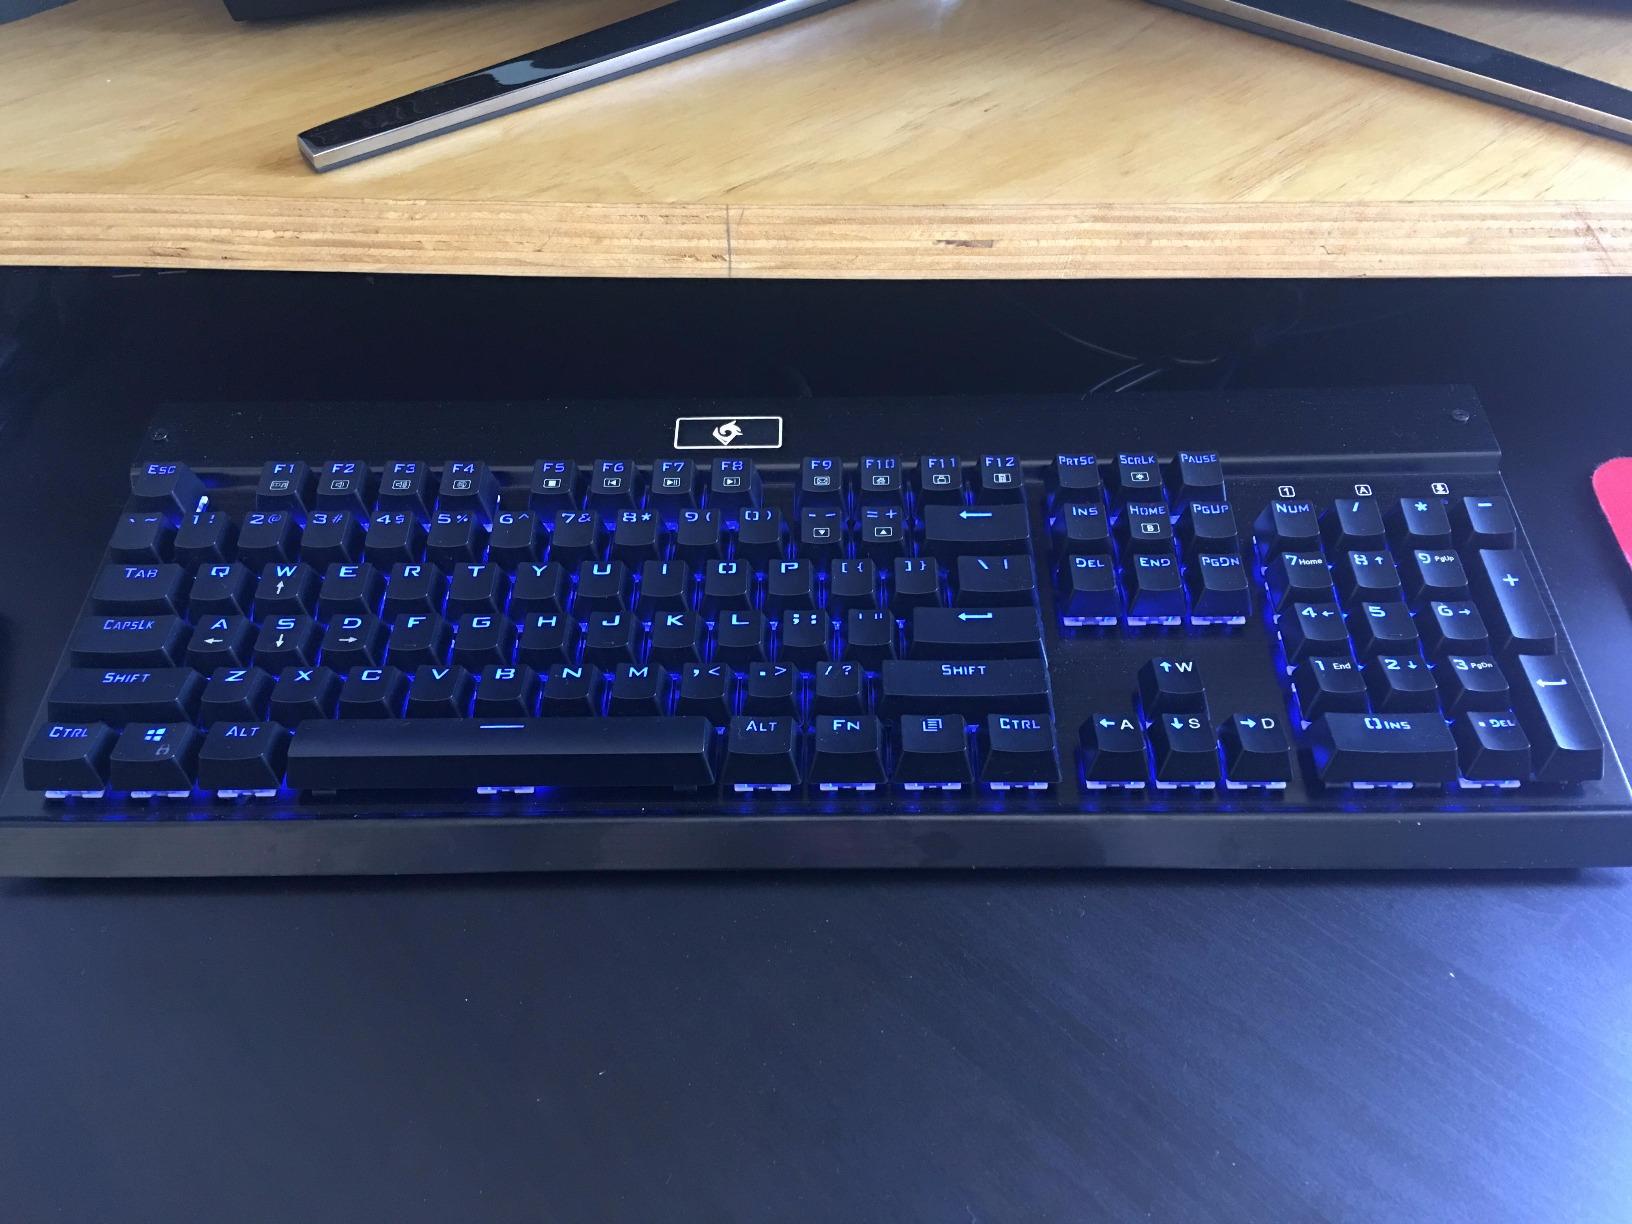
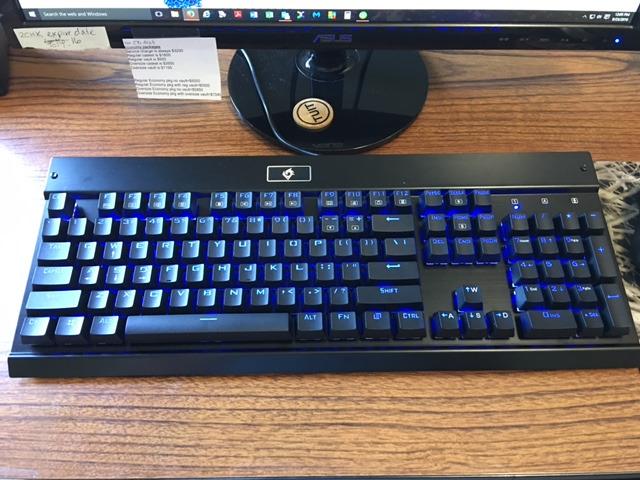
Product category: keyboard
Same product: yes